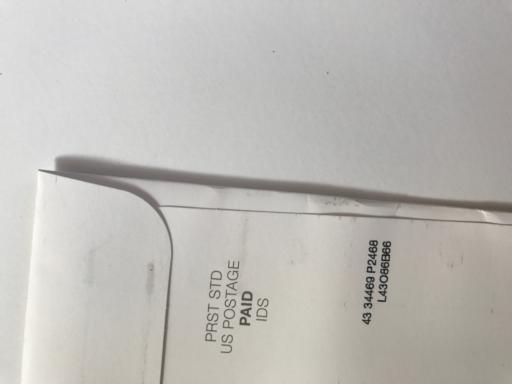
Waste category: paper